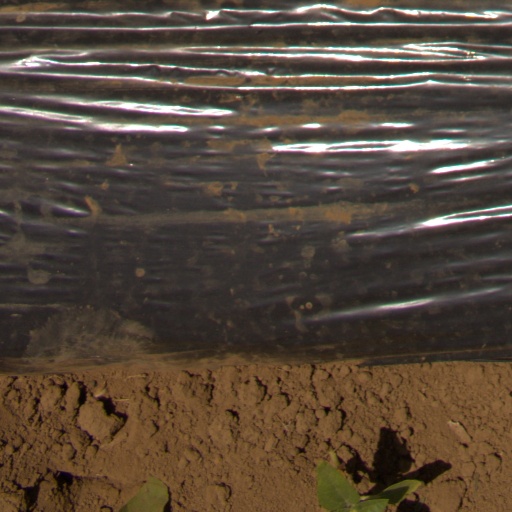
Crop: Jerusalem artichoke